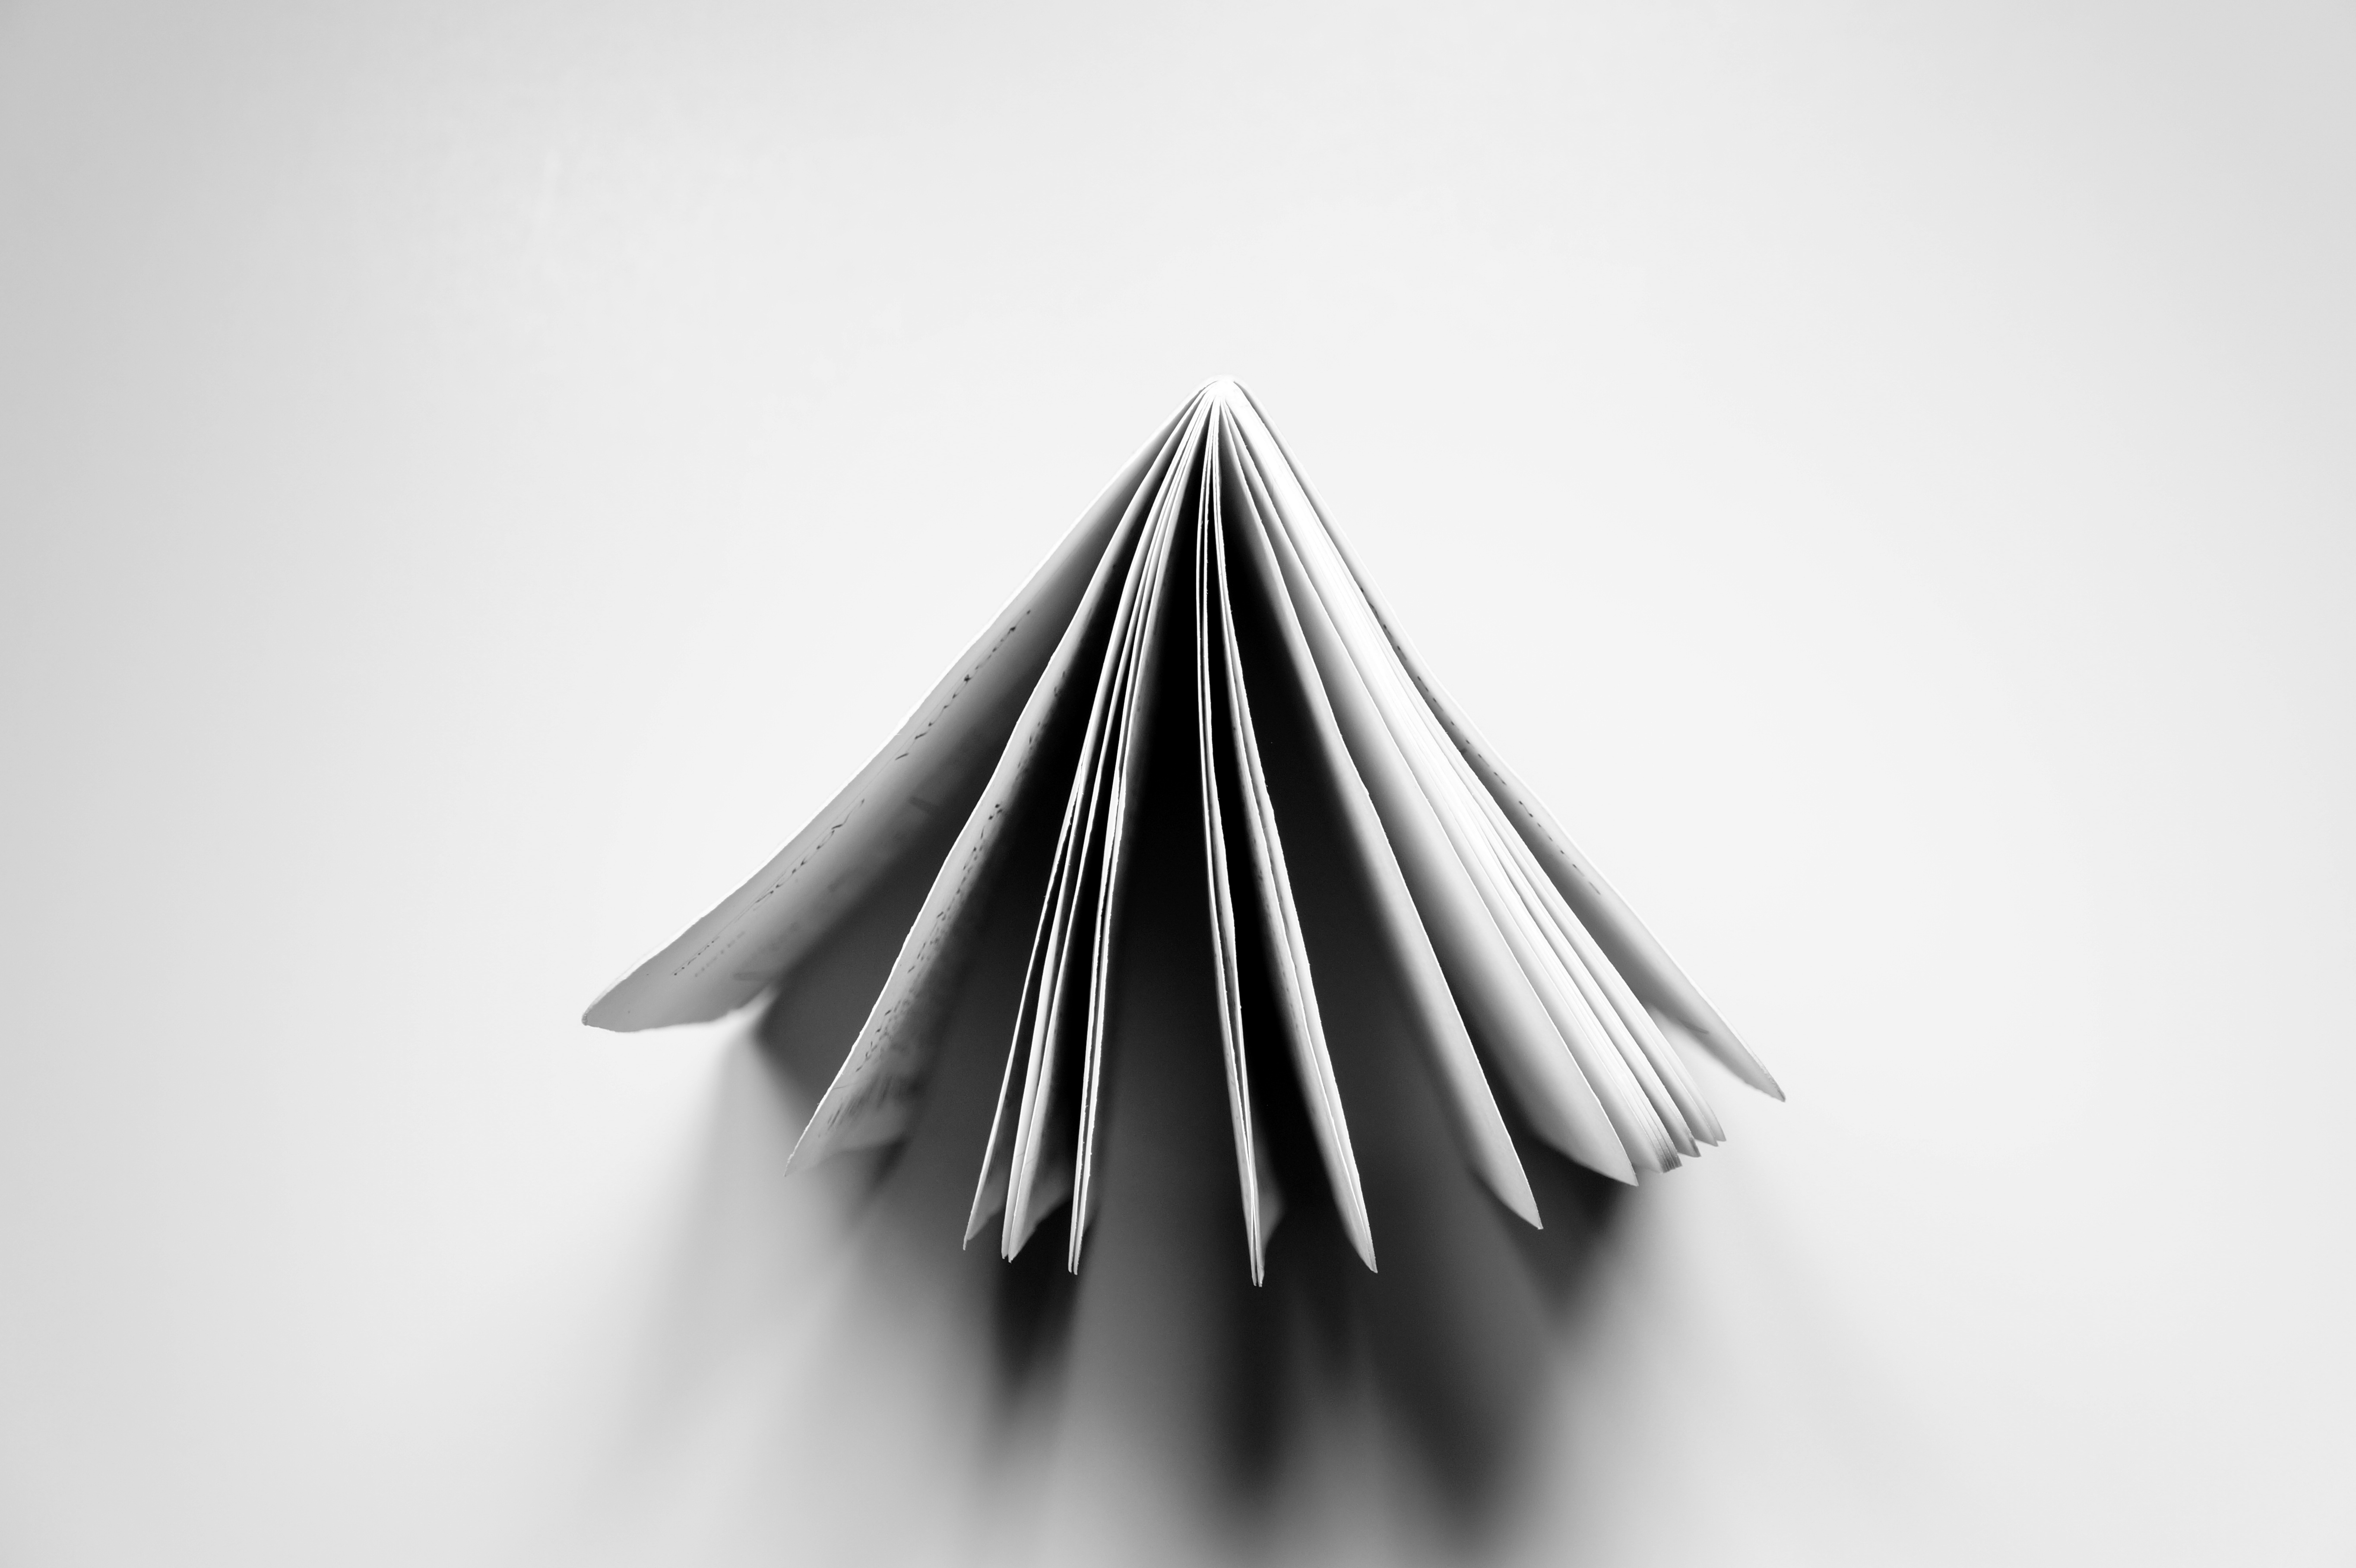
wing, black and white, white, line, metal, monochrome, art, sketch, drawing, illustration, triangle, logo, silver, symmetry, shape, monochrome photography